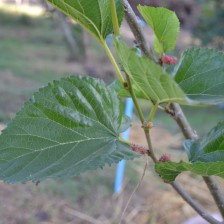
Variety: ChiangMaiBuriram60